Francis Matthews (actor)

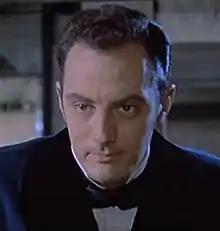
Matthews as Doctor Hans Kleve in "The Revenge of Frankenstein"

Francis Matthews (2 September 1927 – 14 June 2014) was an English actor, best known for playing Paul Temple in the BBC television series of the same name and for voicing Captain Scarlet in "Captain Scarlet and the Mysterons".